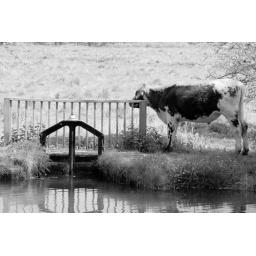
A cow by the water meadow at the River Wey in Guildford